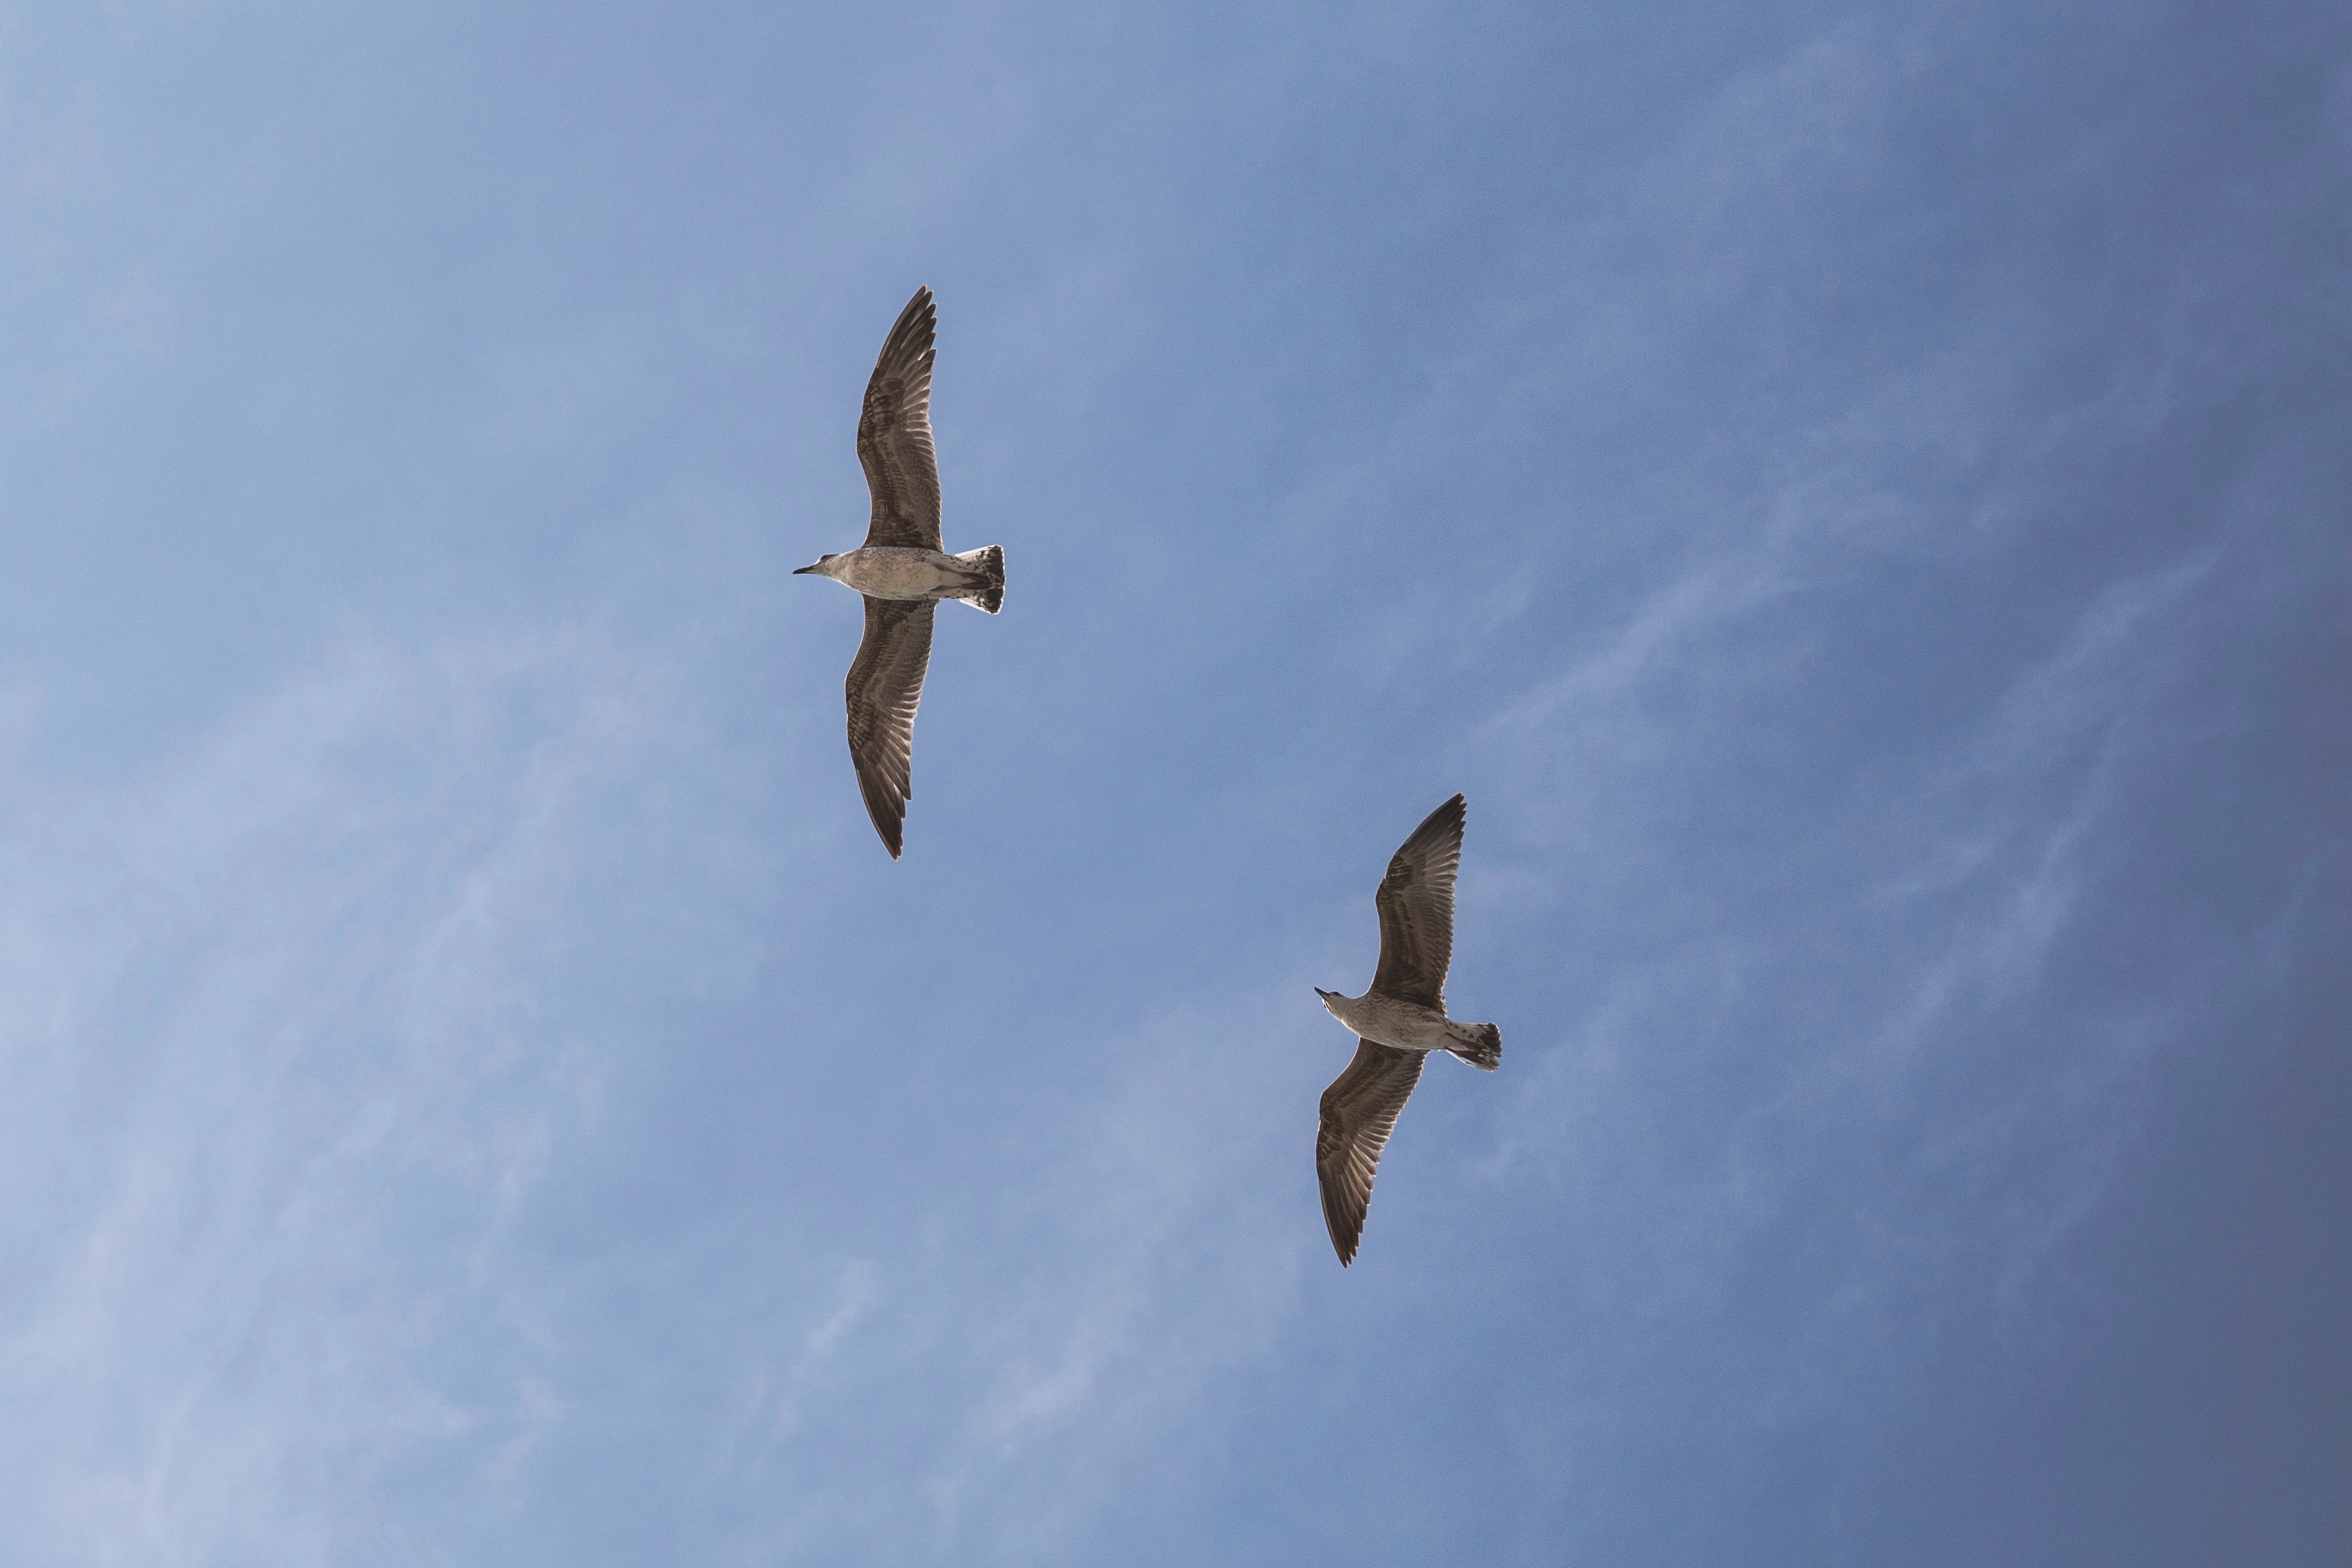
bird, wing, sky, vehicle, aviation, flight, blue, air force, atmosphere of earth